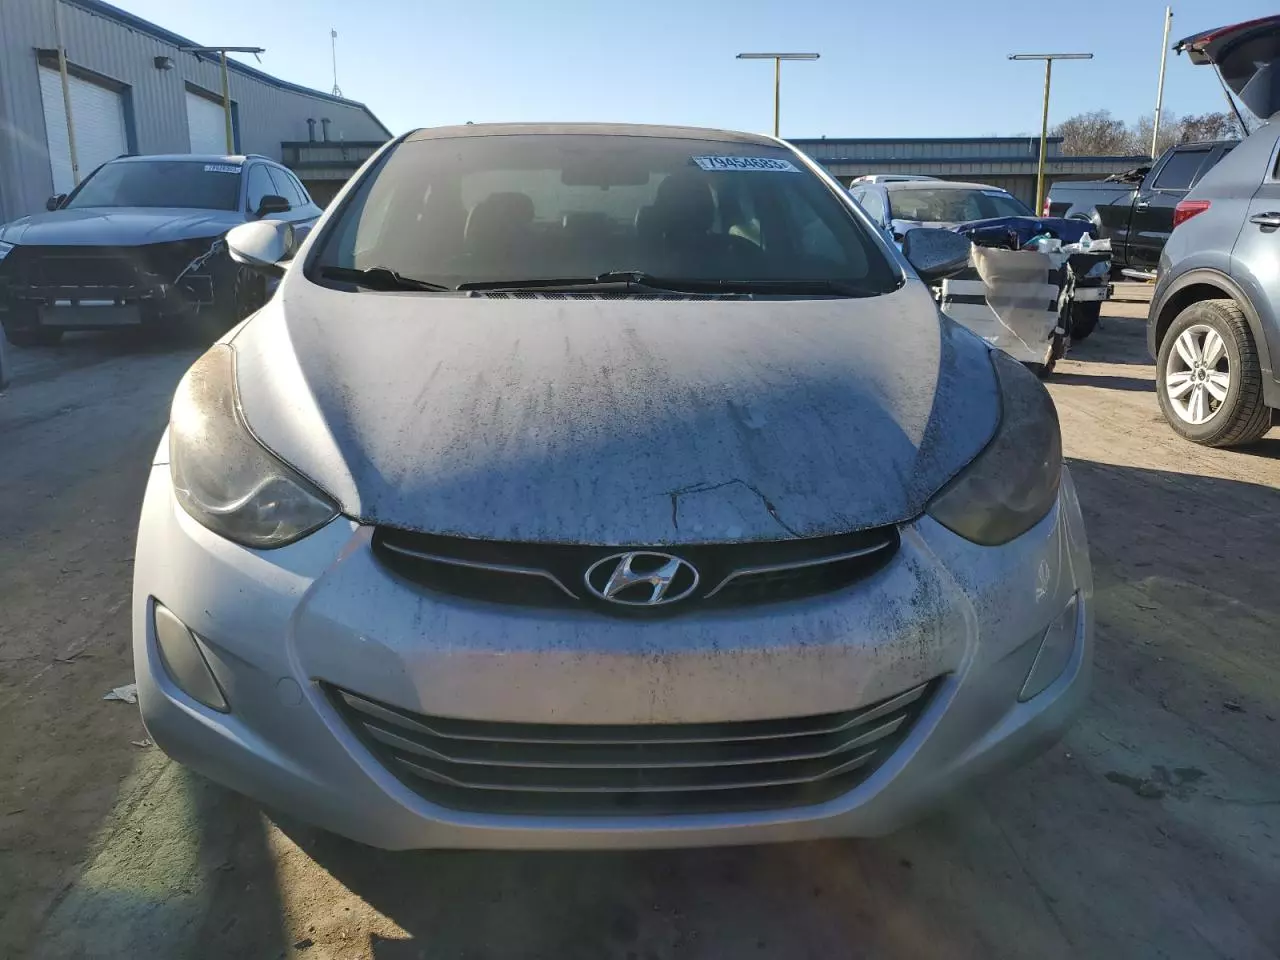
Aucun dommage détecté.
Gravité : aucun